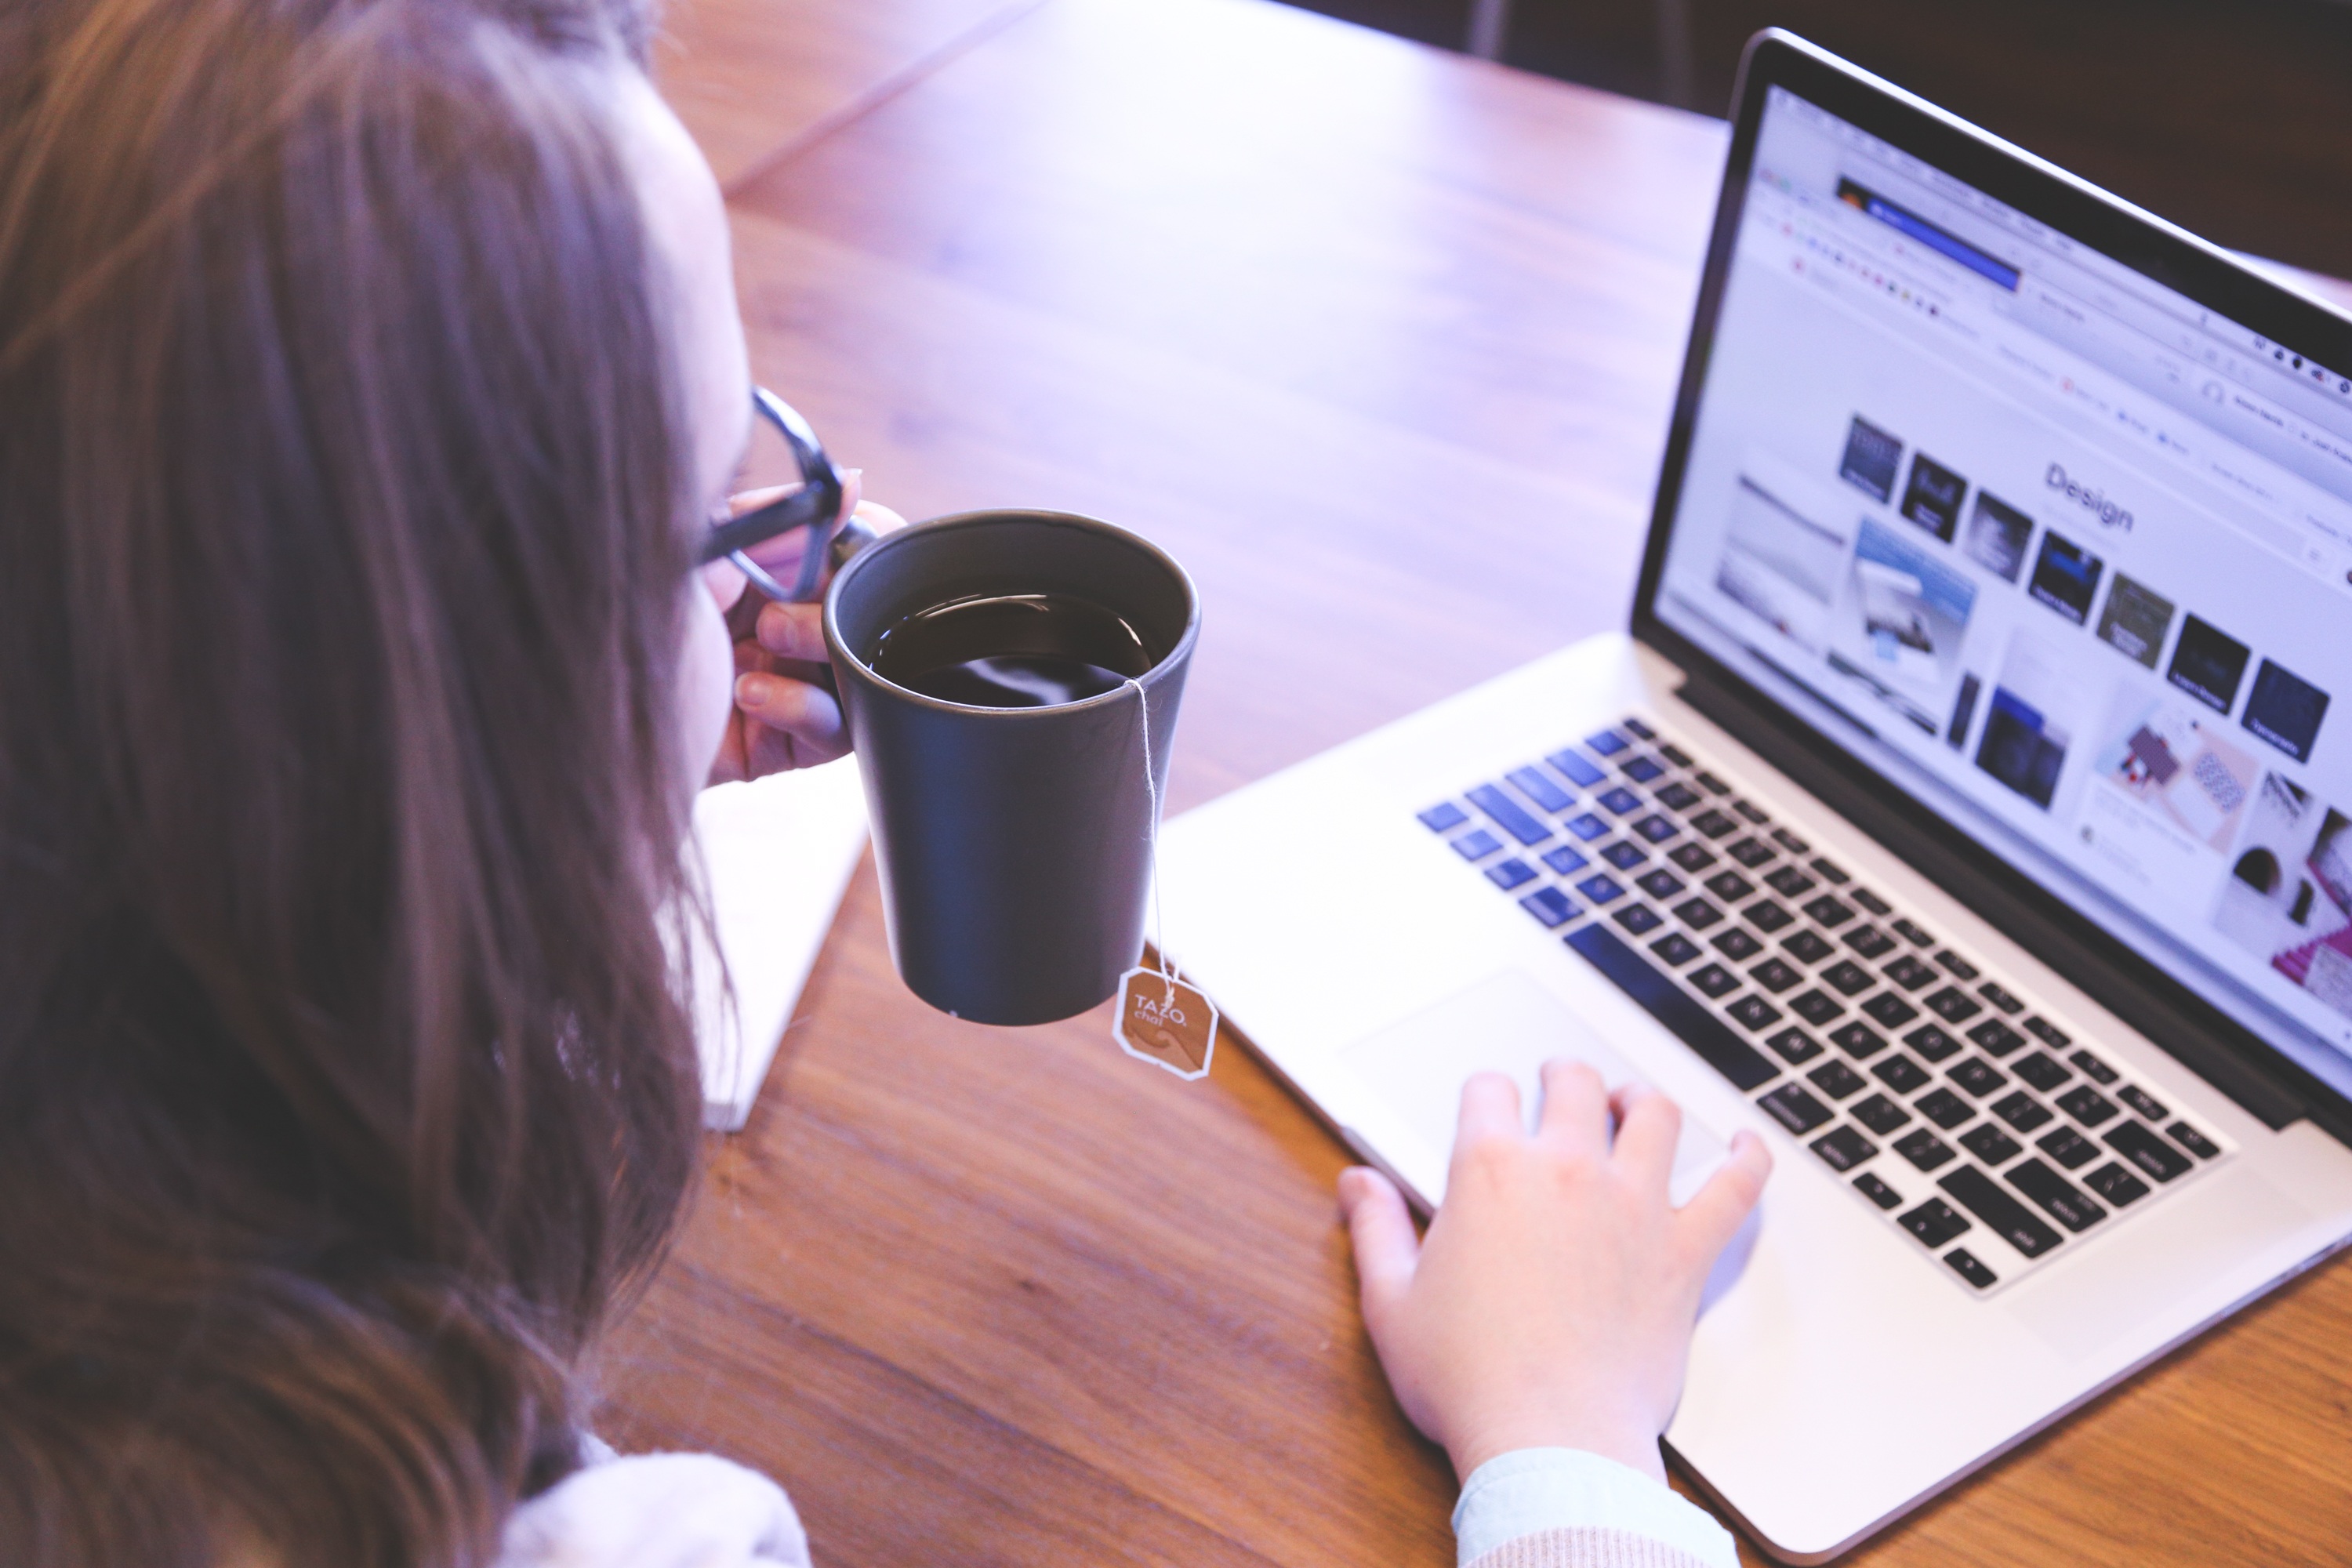
laptop, computer, writing, work, hand, screen, people, woman, technology, web, internet, young, corporate, office, communication, student, professional, business, modern, electronic, monitor, project, girls, startup, design, students, women, display, strategy, digital, plan, planning, learning, pc, presentation, company, marketing